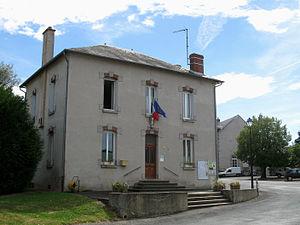
Villard est une commune française située dans le département de la Creuse en région Nouvelle-Aquitaine.